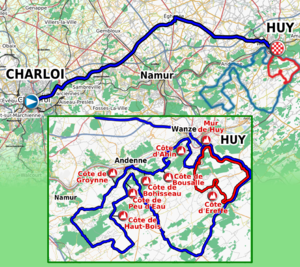
La Flèche Wallonne
Ruten for løbet i 2011
La Flèche Wallonne er et cykelløb, og betyder direkte oversat Den vallonske pil. Det er en del af Pro Touren – selvom det tidligere ikke var en del af World Cup'en. Løbet startede 1936, hvor det var en del af Ardenner-weekenden.